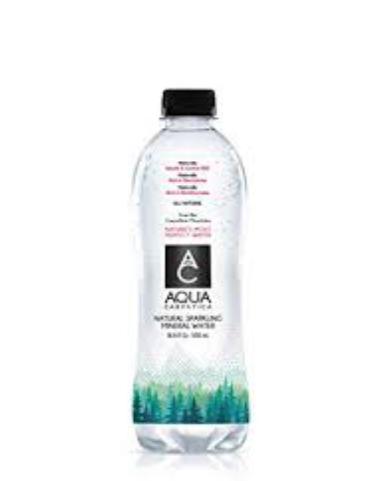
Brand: Aqua Carpatica
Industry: Food